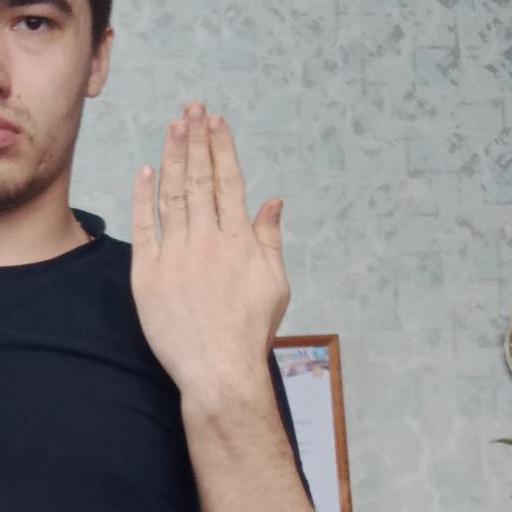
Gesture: stop_inverted